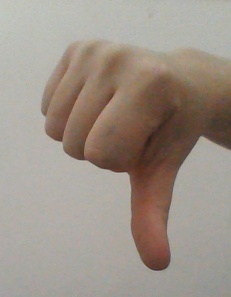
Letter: waw